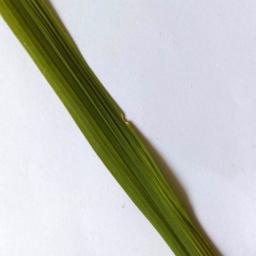
Label: Rice___Healthy